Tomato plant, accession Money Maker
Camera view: bottom (45 deg); turntable rotation: 270 degrees
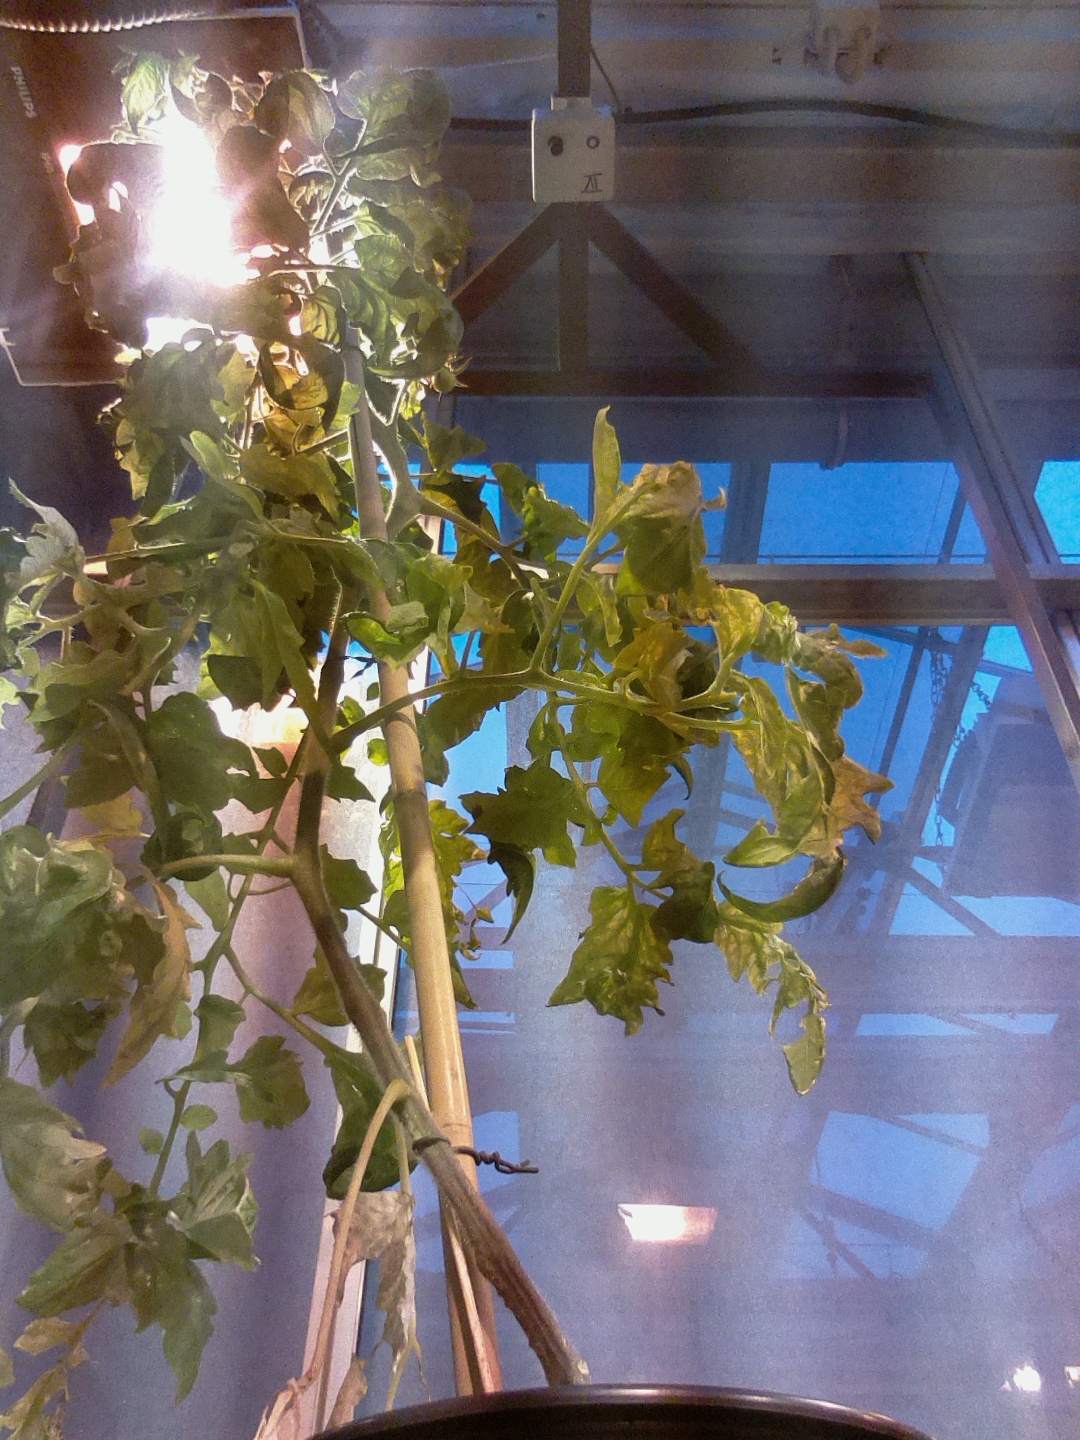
BBCH growth stage 71: 10%-20% of final fruit size